Skelmersdale

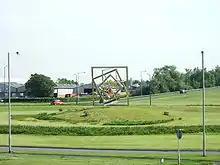
Hope Island, one of many roundabouts found within Skelmersdale.

Skelmersdale has been designed to work on a roundabout system and there is only one set of traffic lights in the town. For ease of access, there is a subway network allowing pedestrians to move through the town without needing to cross potentially hazardous roads. However, the subway system was called into question in 2020 by former West Lancashire MP Rosie Cooper and others with regard to its safety and sustainability, as they are not regularly maintained by the county council.